History of the Jews in Algeria

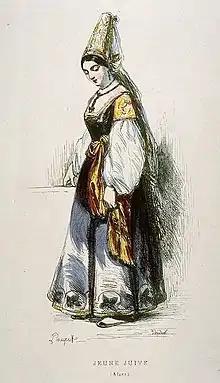
Algerian Jewish woman wearing a Sarma, 1841

In 1830, the Jewish population of Algeria was estimated at around 26.000 mostly congregated in the coastal area. As a frontier population, natural intermediaries between Europeans and Muslims and fluent in Arabic, Jews were recruited as a priority to accompany French troops in the operations of conquest. Some Algerian Jews aided in the conquest, serving as interpreters or suppliers. However sympathetic some Algerian Jews were to the conqueror, the first priority was to subjugate the ‘indigenous’ populations. In this respect, the Jews were no exception.